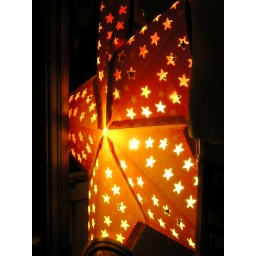
Star lamp in the window of a boutique near Irving.